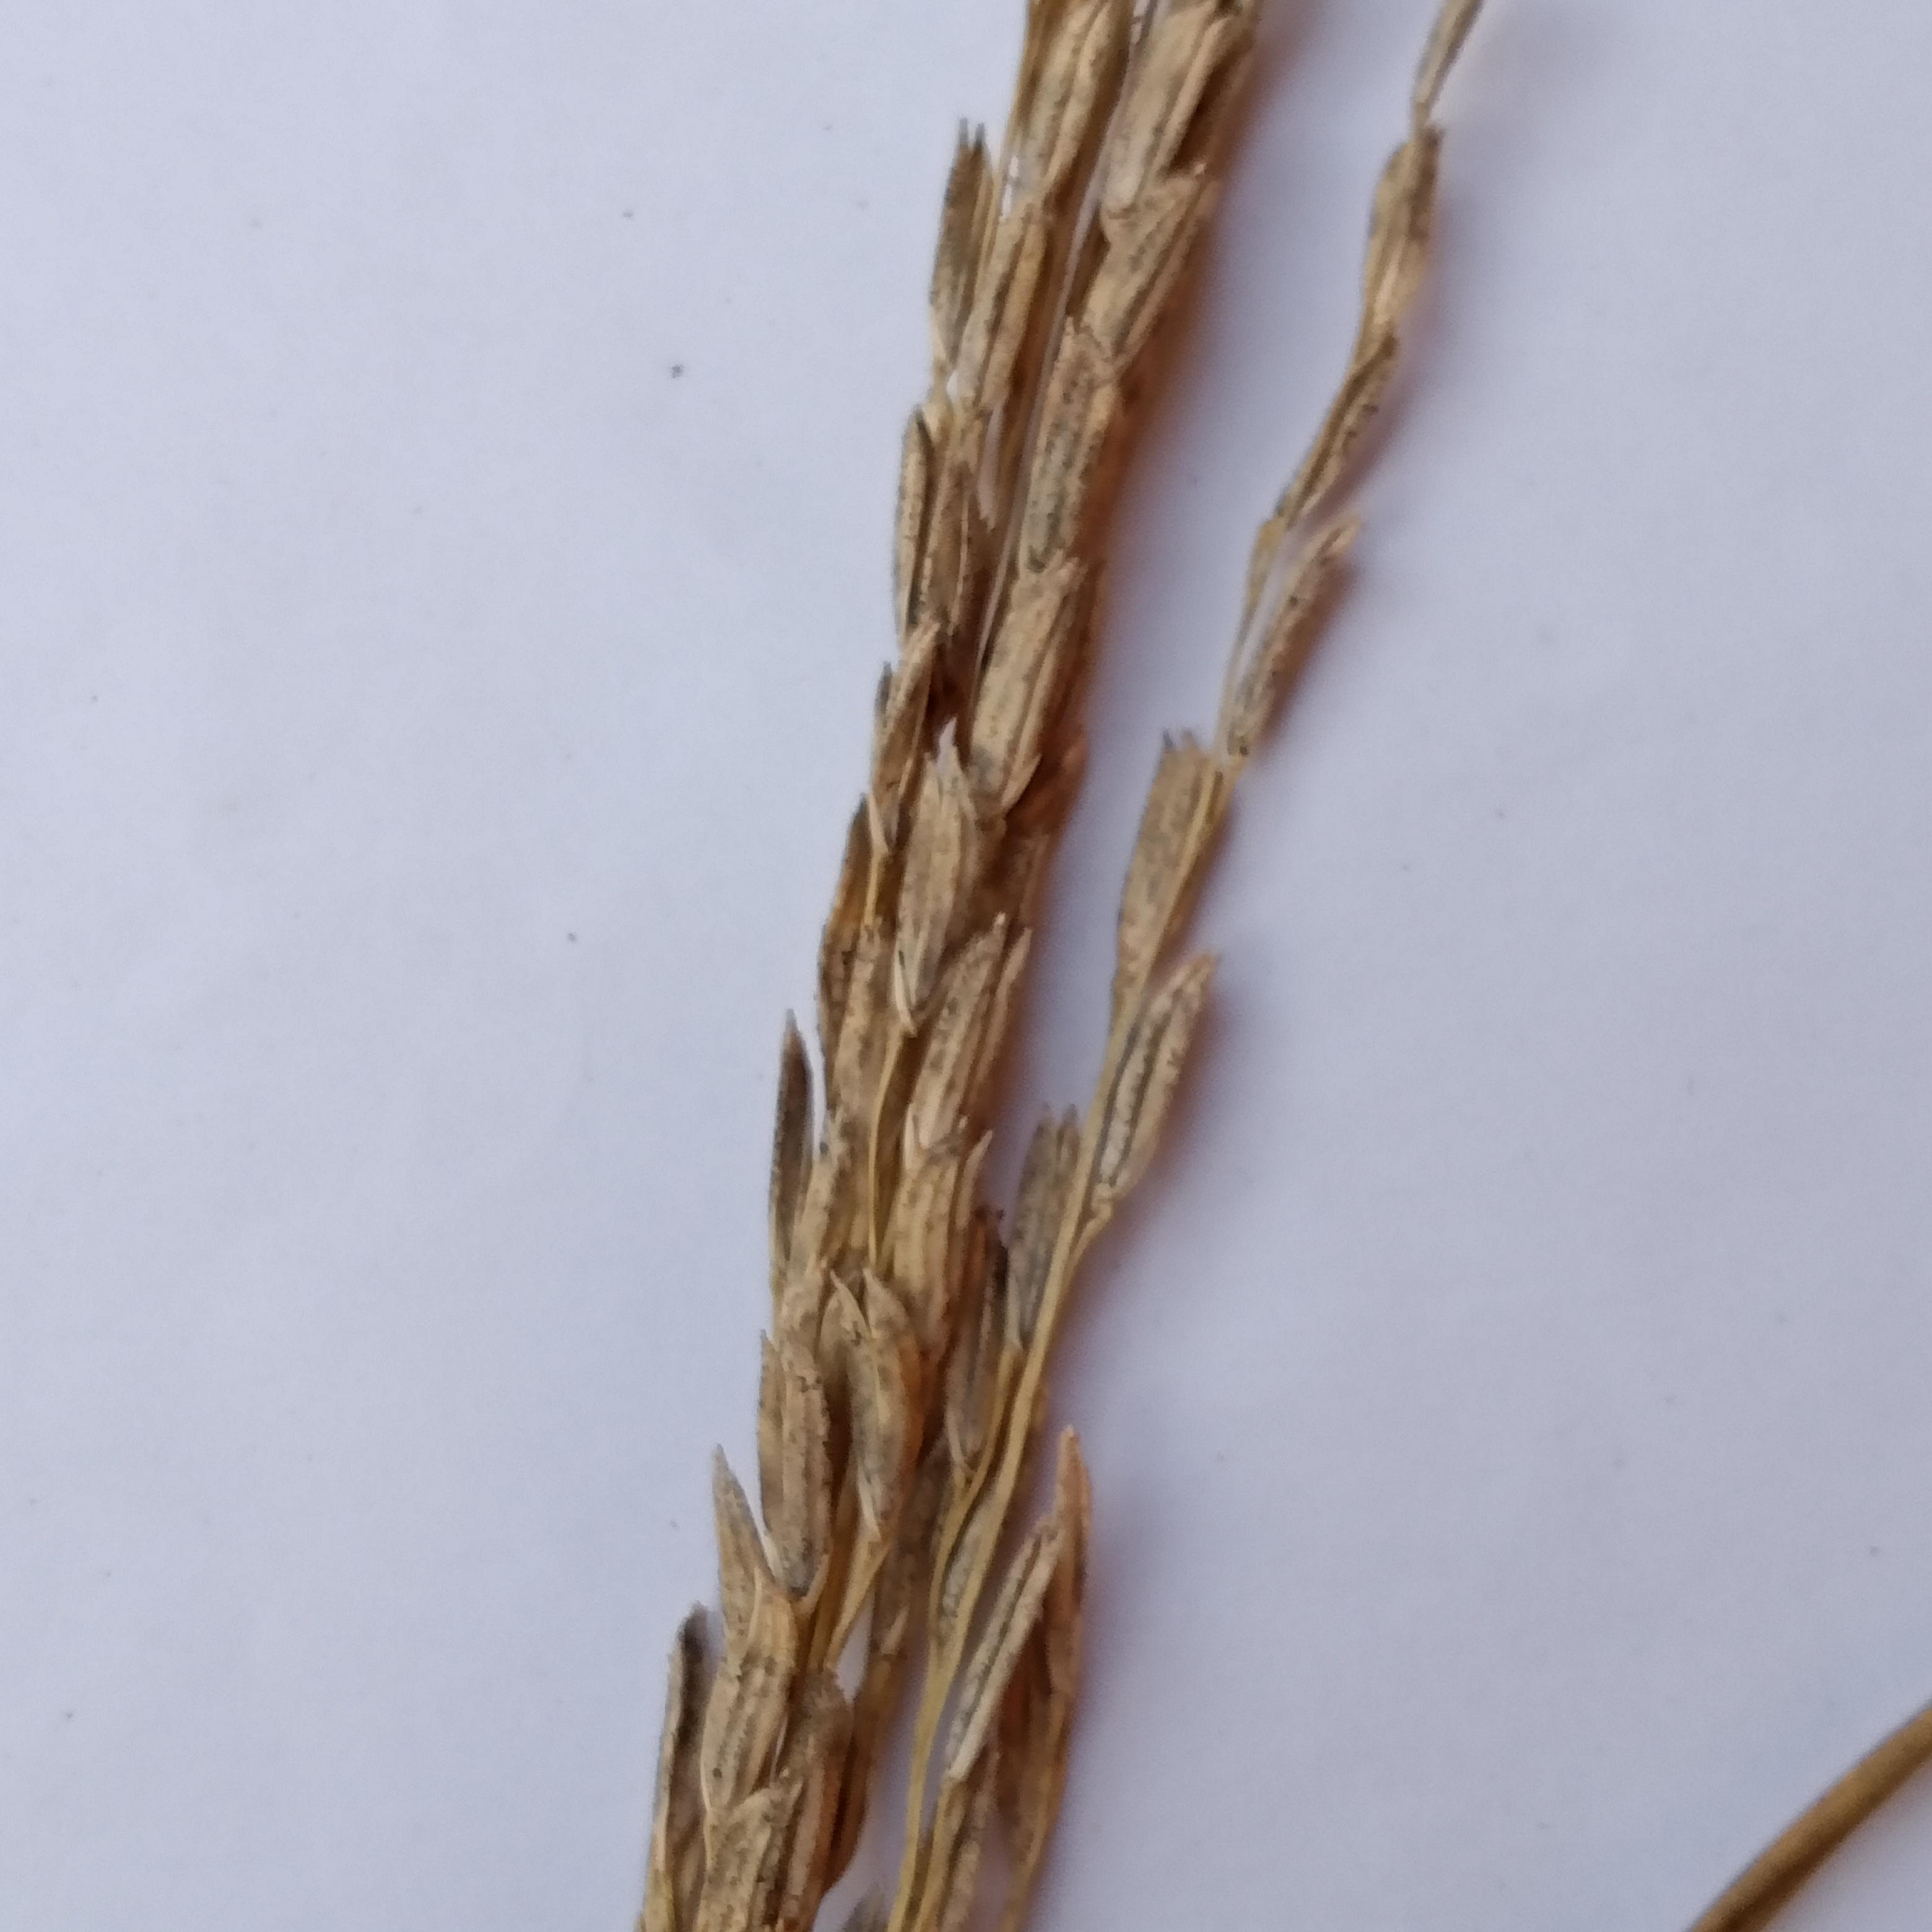
Label: Rice___Neck_Blast